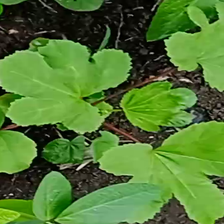
Weed species: Little_Mallow(Malva parviflora)